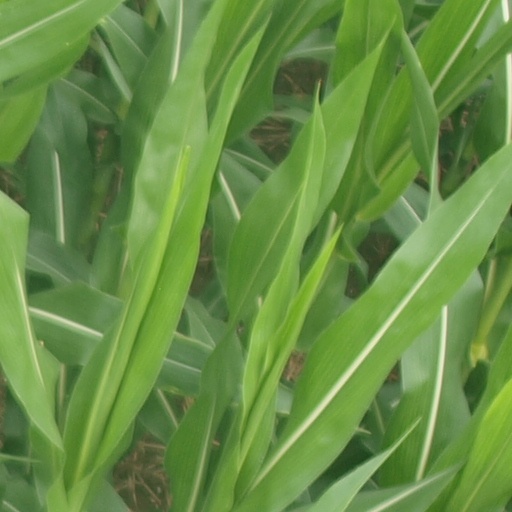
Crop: maize; corn